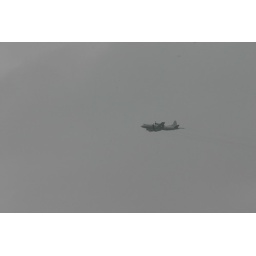
P3 Orion antisubmarine patrol plane I spotted flying overhead in Corpus Christi.